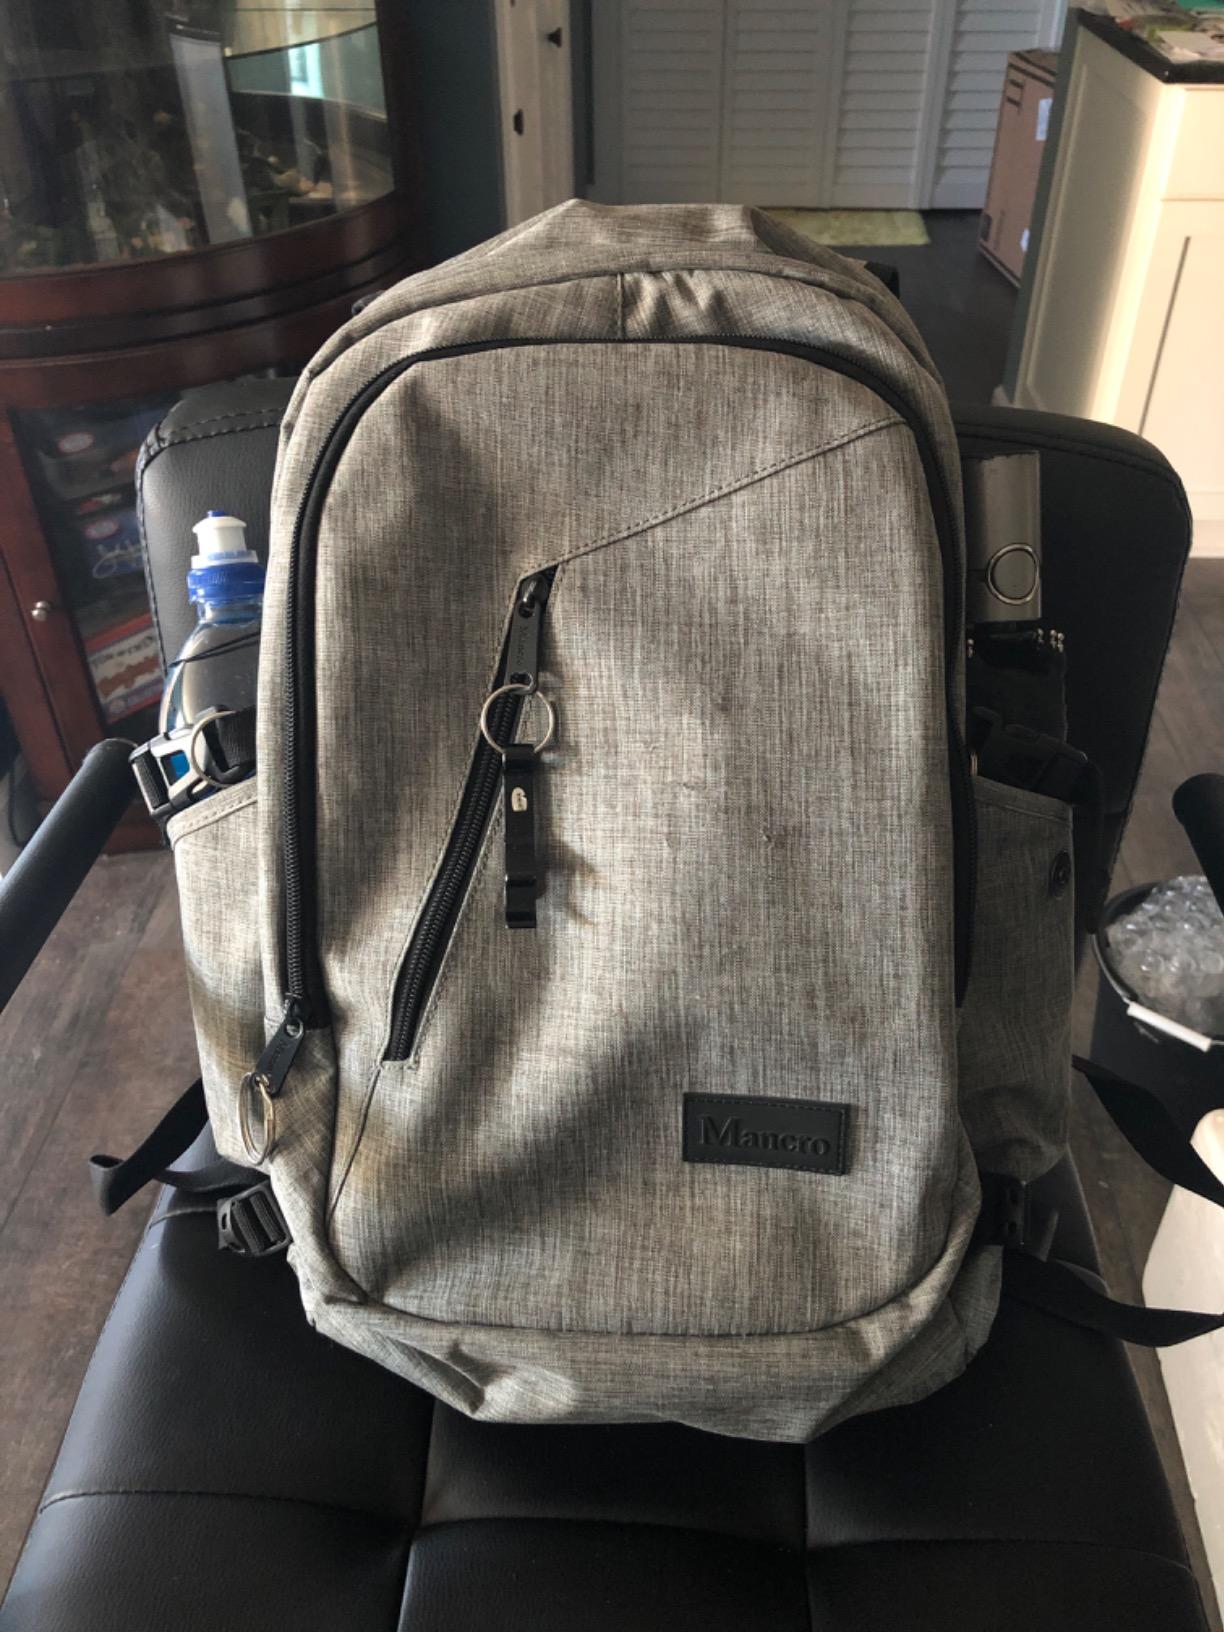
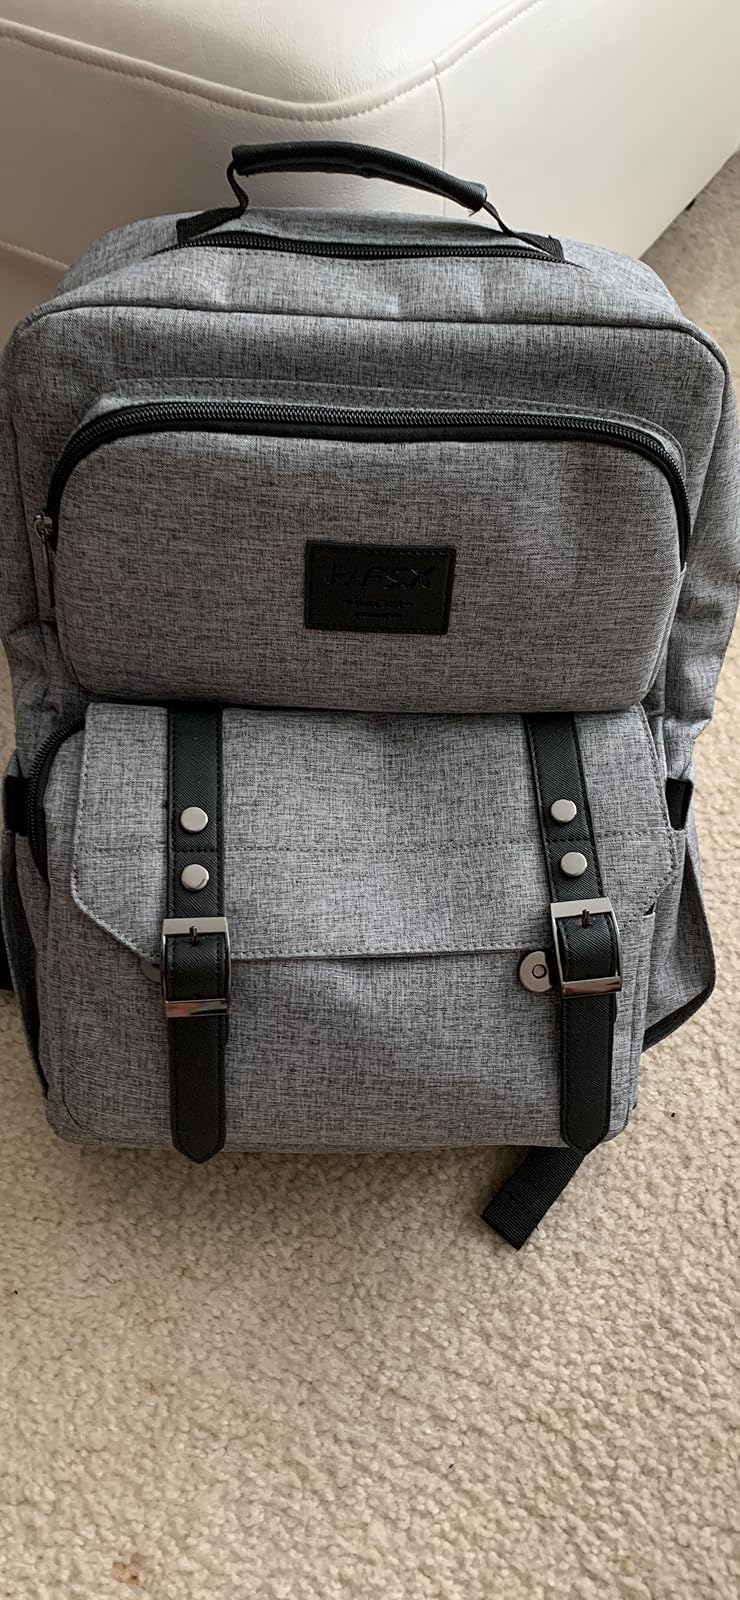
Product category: bag
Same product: no